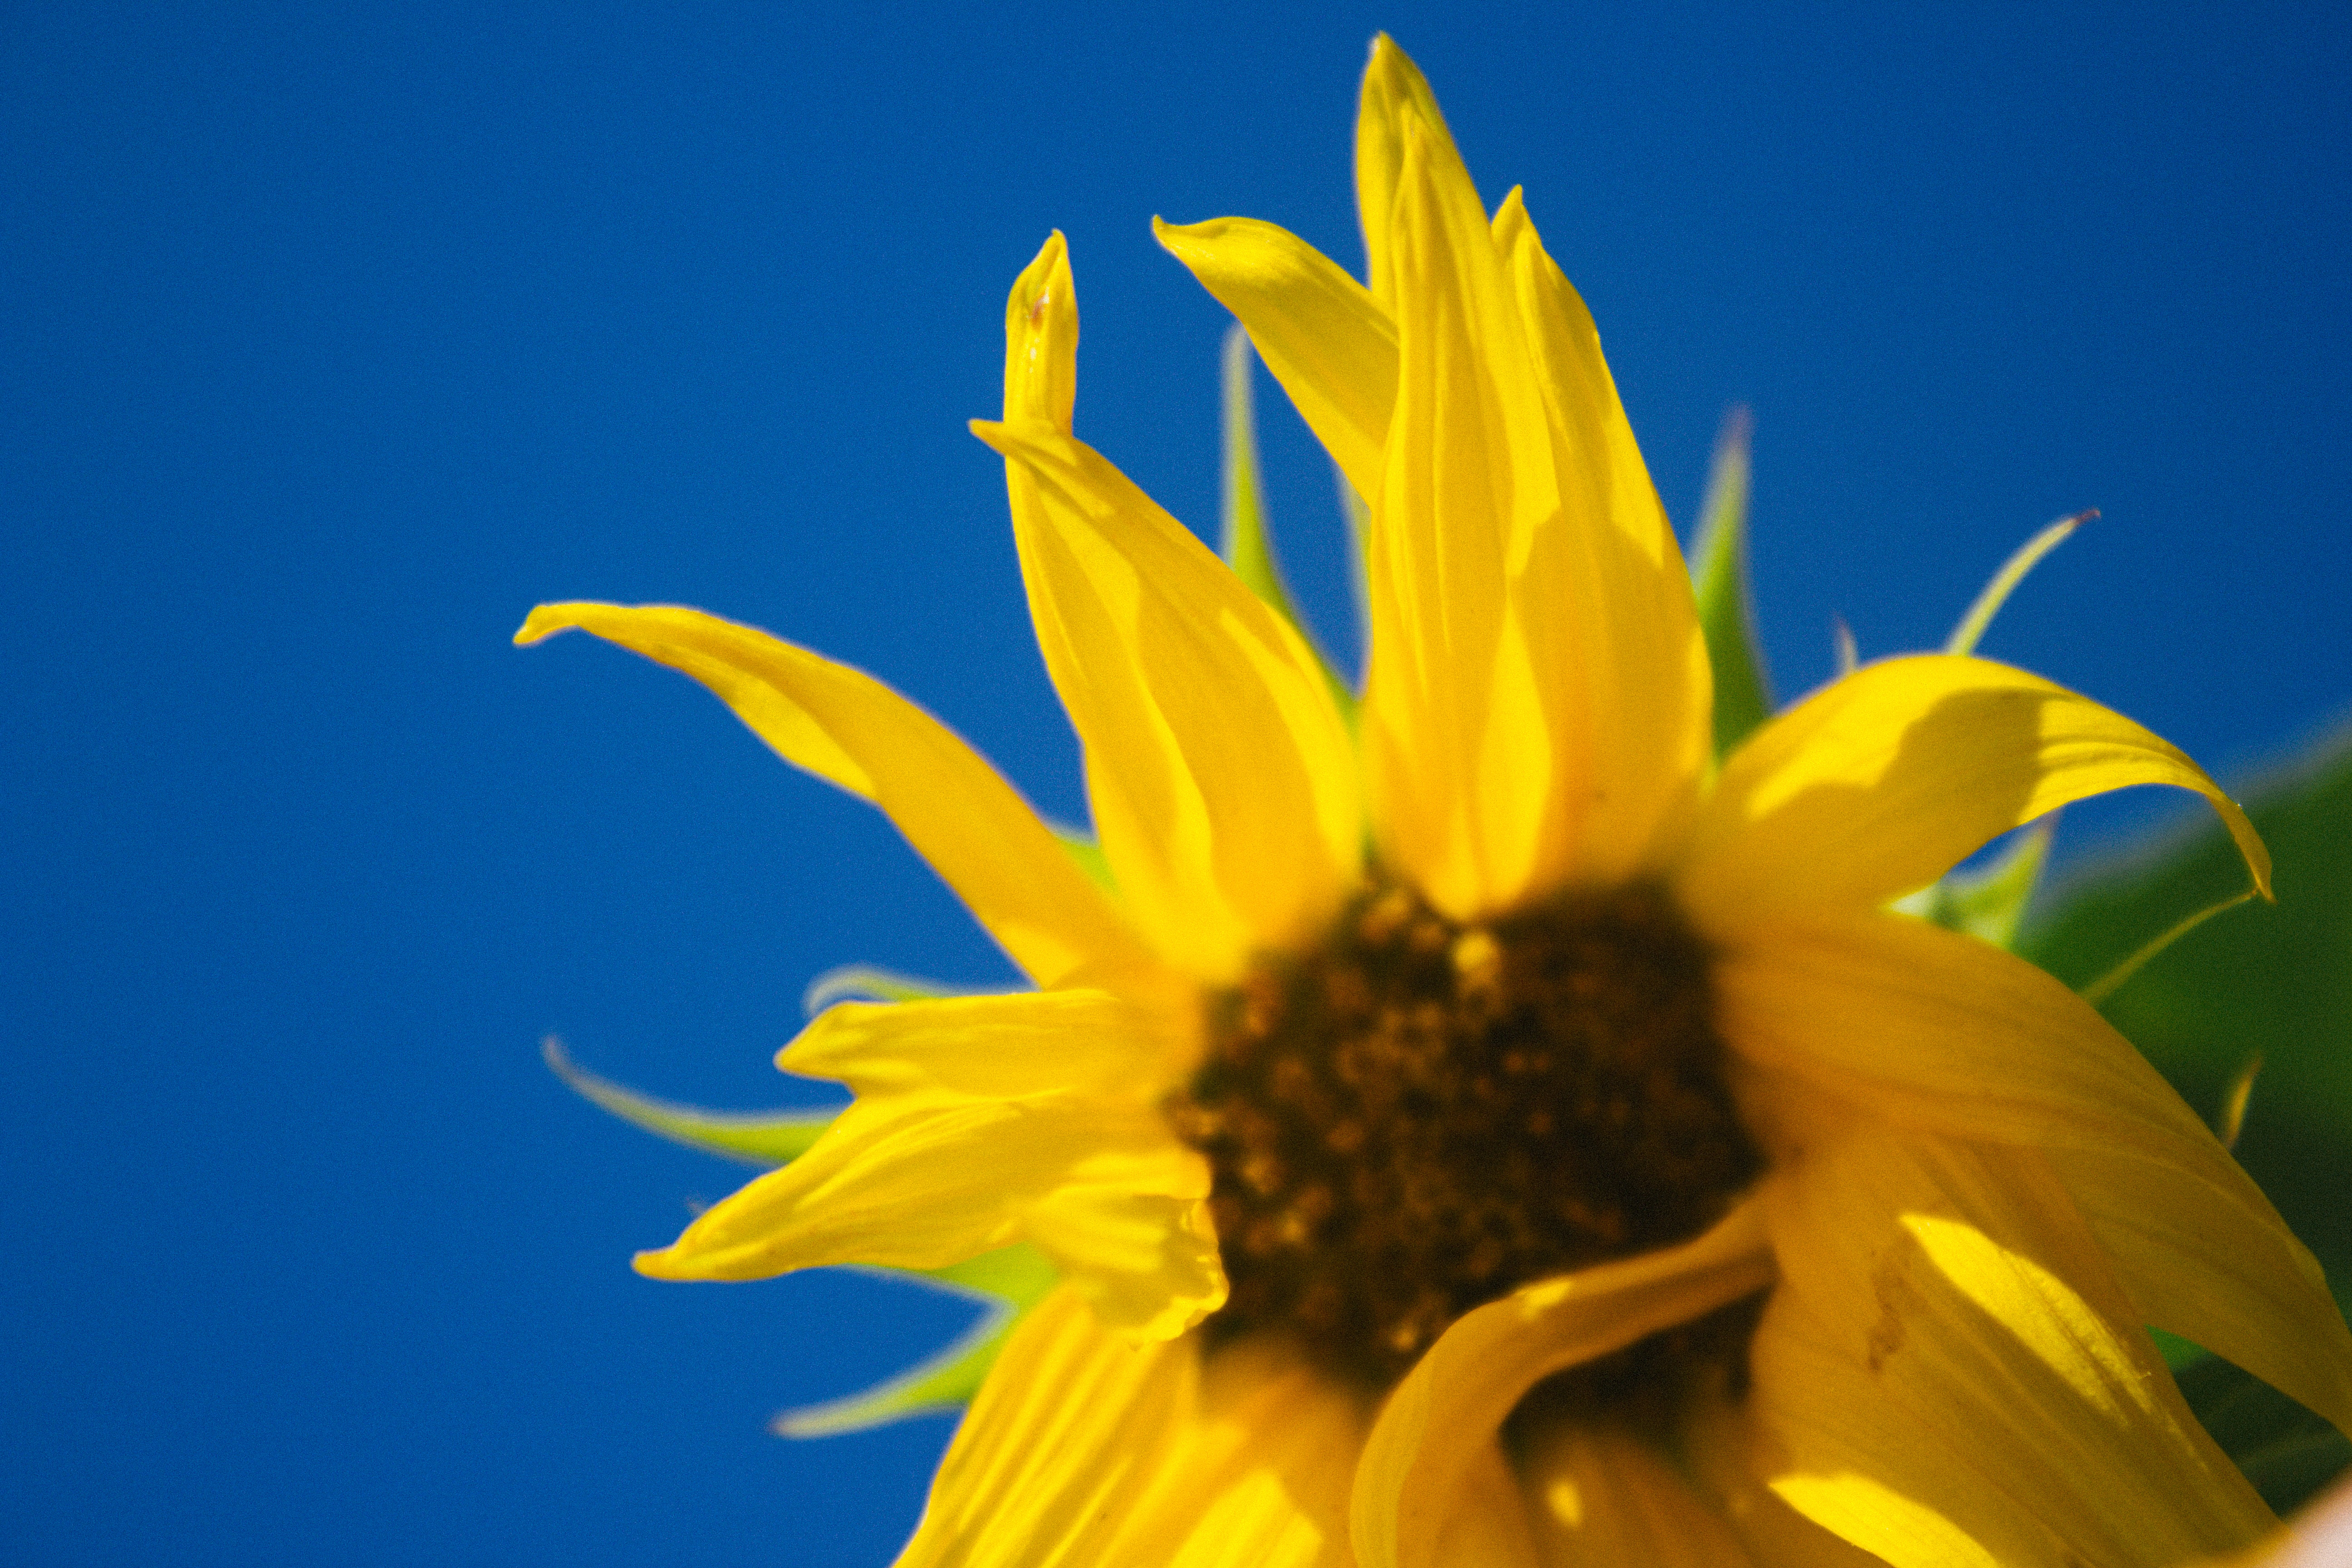
plant, sunlight, flower, petal, blue, yellow, flora, sunflower, close up, macro photography, flowering plant, daisy family, plant stem, land plant